Avraham Gileadi

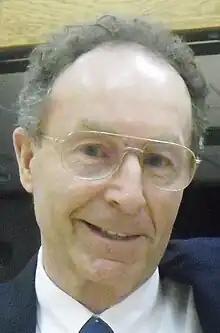

Avraham Gileadi (born October 24, 1940) is a Dutch-born American scholar specializing in the Hebrew language and analysis of the "Book of Isaiah". A longtime professor at Brigham Young University, he was one of the "September Six" of prominent scholars excommunicated by the Church of Jesus Christ of Latter-day Saints in 1993, but years later Gileadi was formally readmitted into the church.